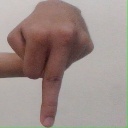
अक्षर: प